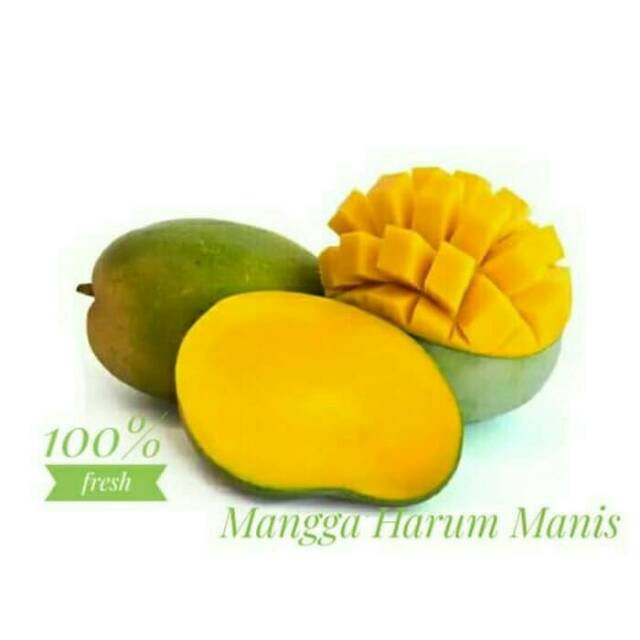
Label: Mango